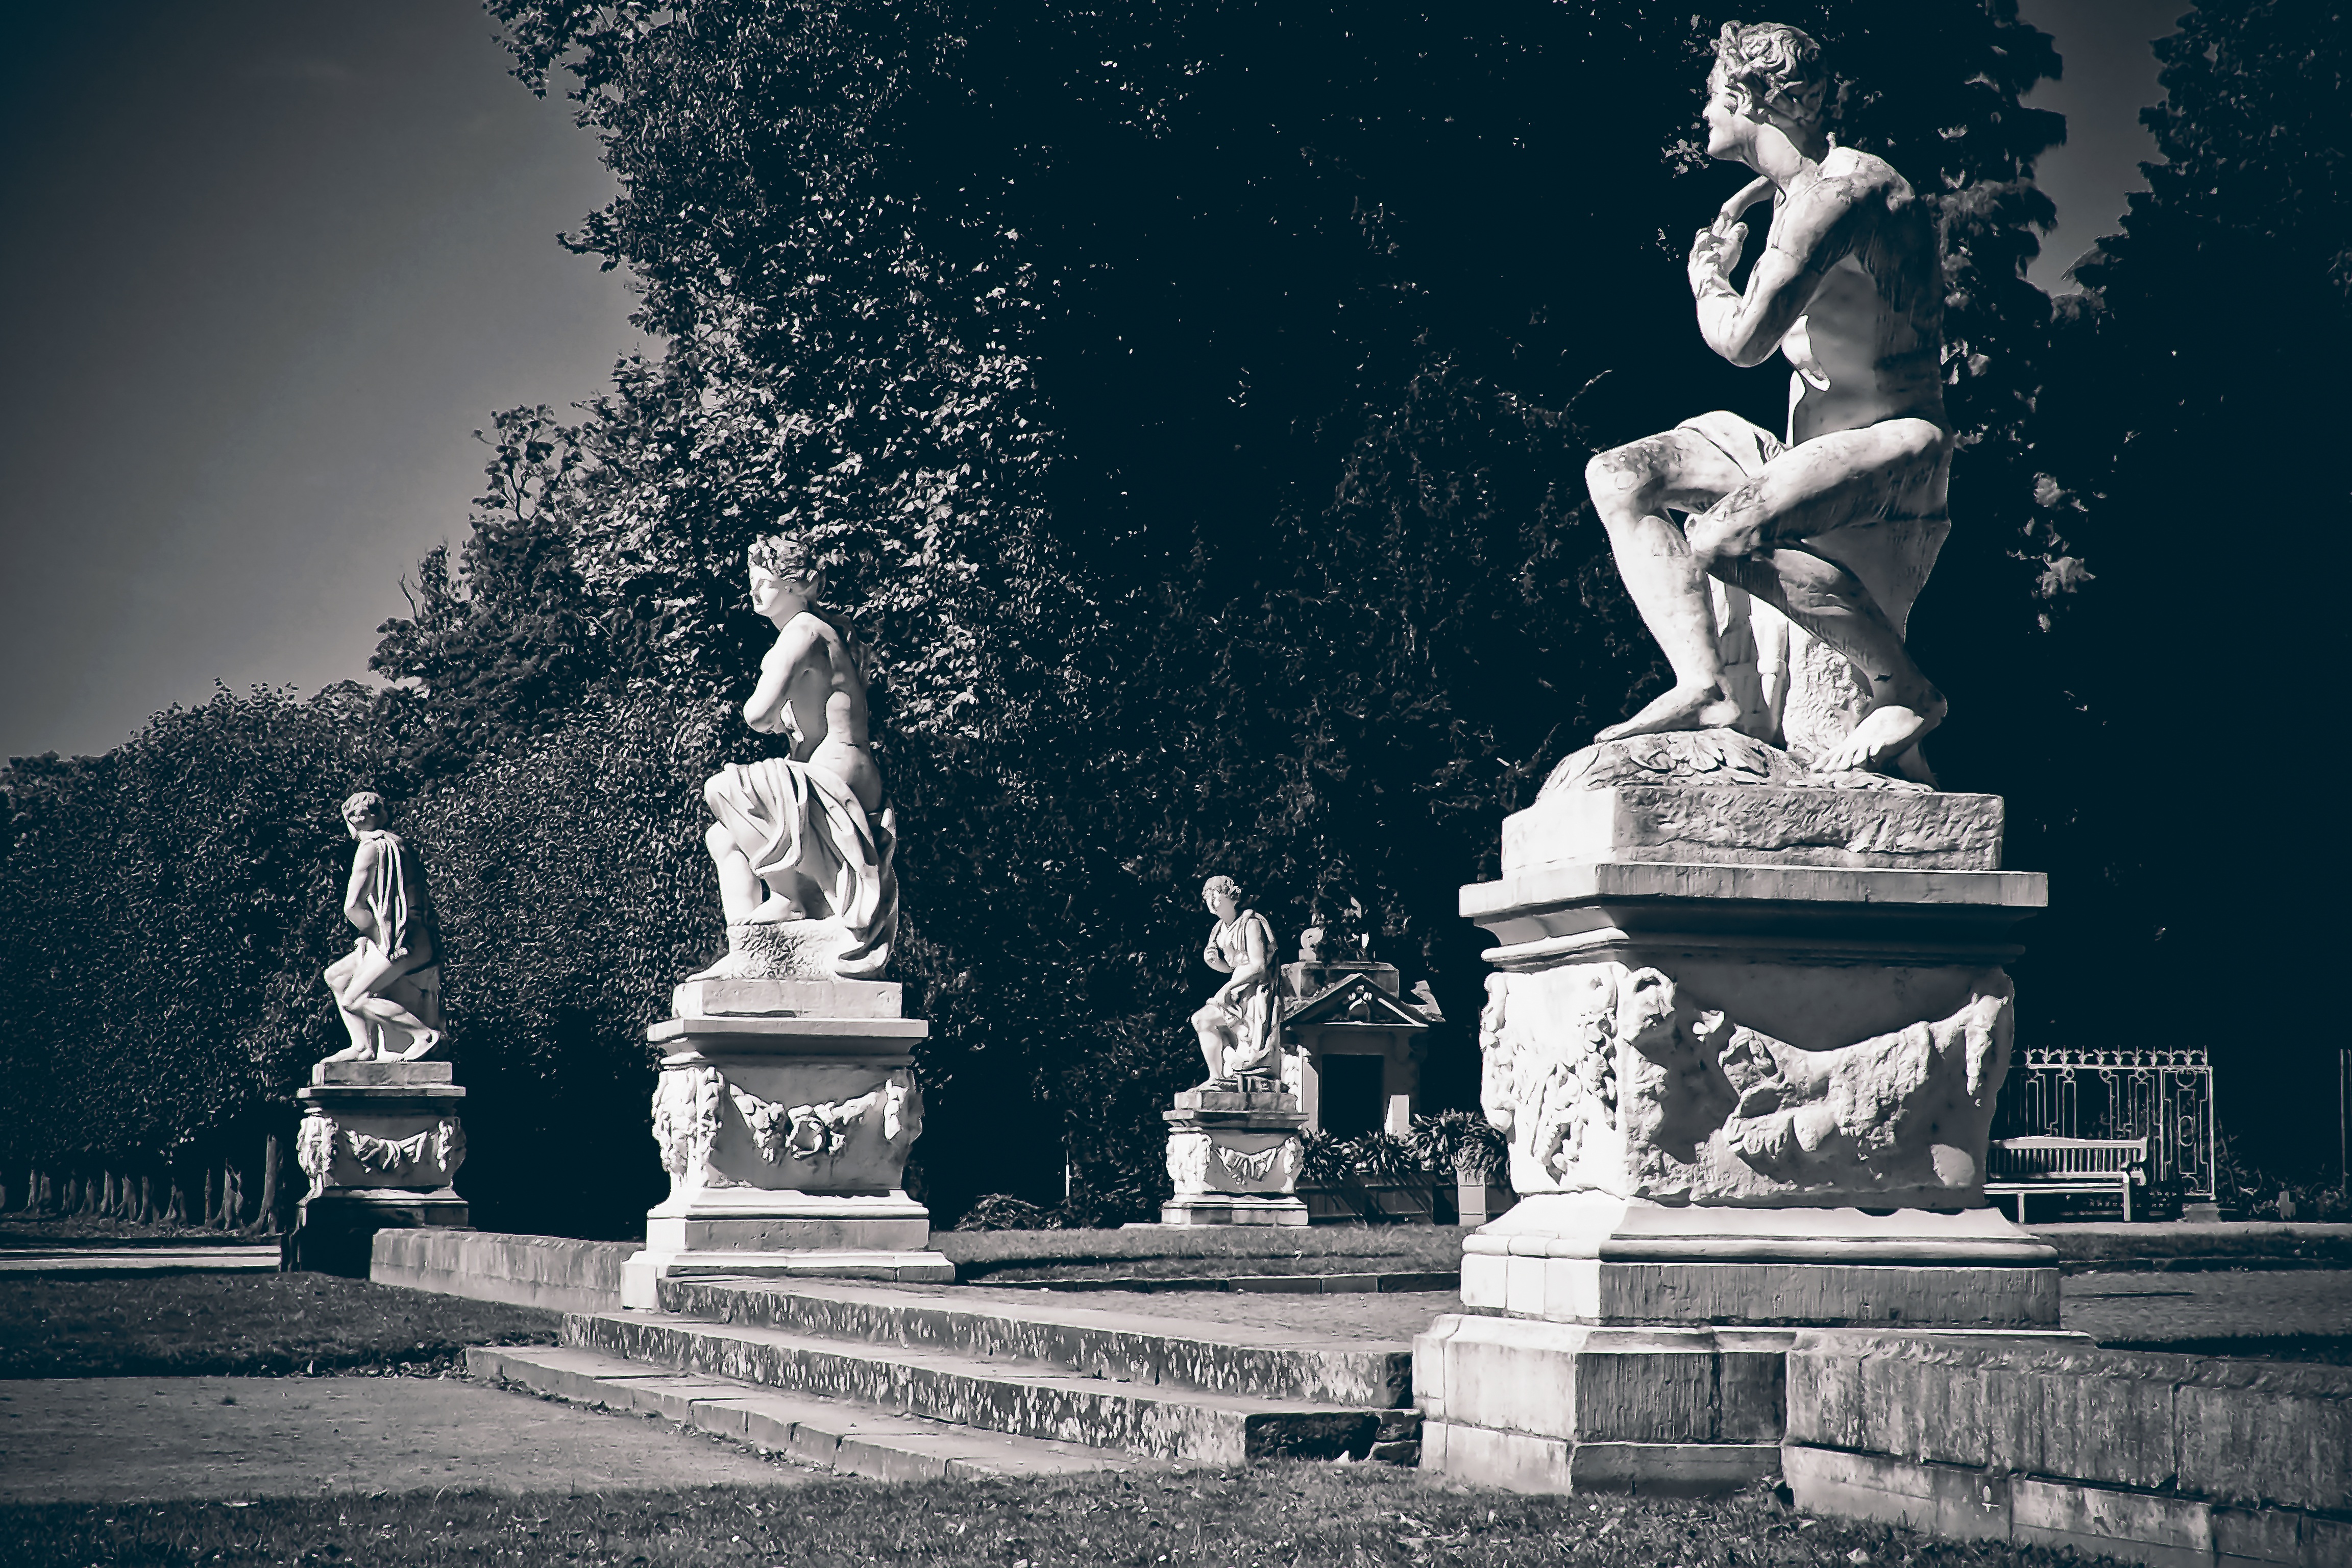
man, black and white, architecture, woman, white, old, stone, monument, statue, park, castle, landmark, human, craft, monochrome, black white, artwork, ornament, fig, face, sculpture, memorial, art, temple, head, figures, historically, baroque, sculptor, stone figure, rock carving, steinmetz, arts crafts, dusseldorf, stone sculpture, stone figures, castle benrath, monochrome photography, ancient history